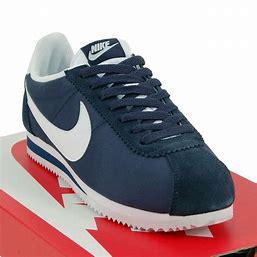
Brand: Nike
Model: Classic Cortez Nylon